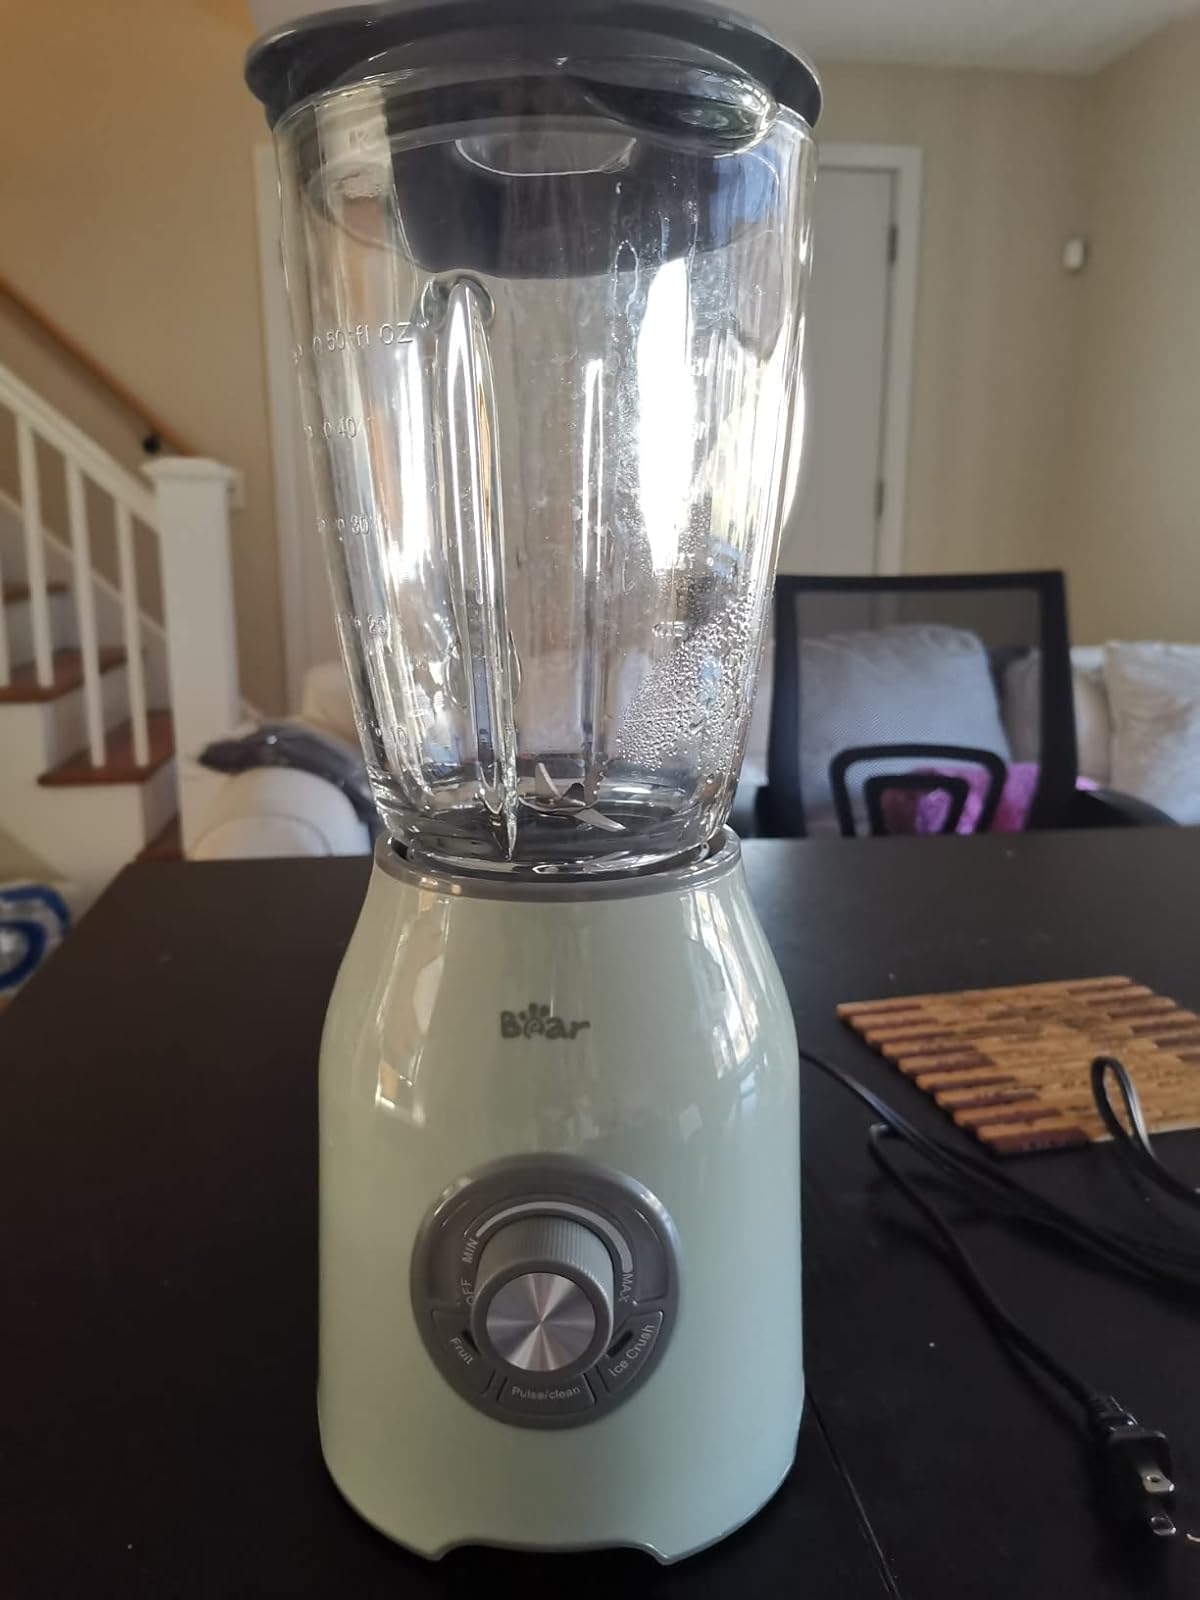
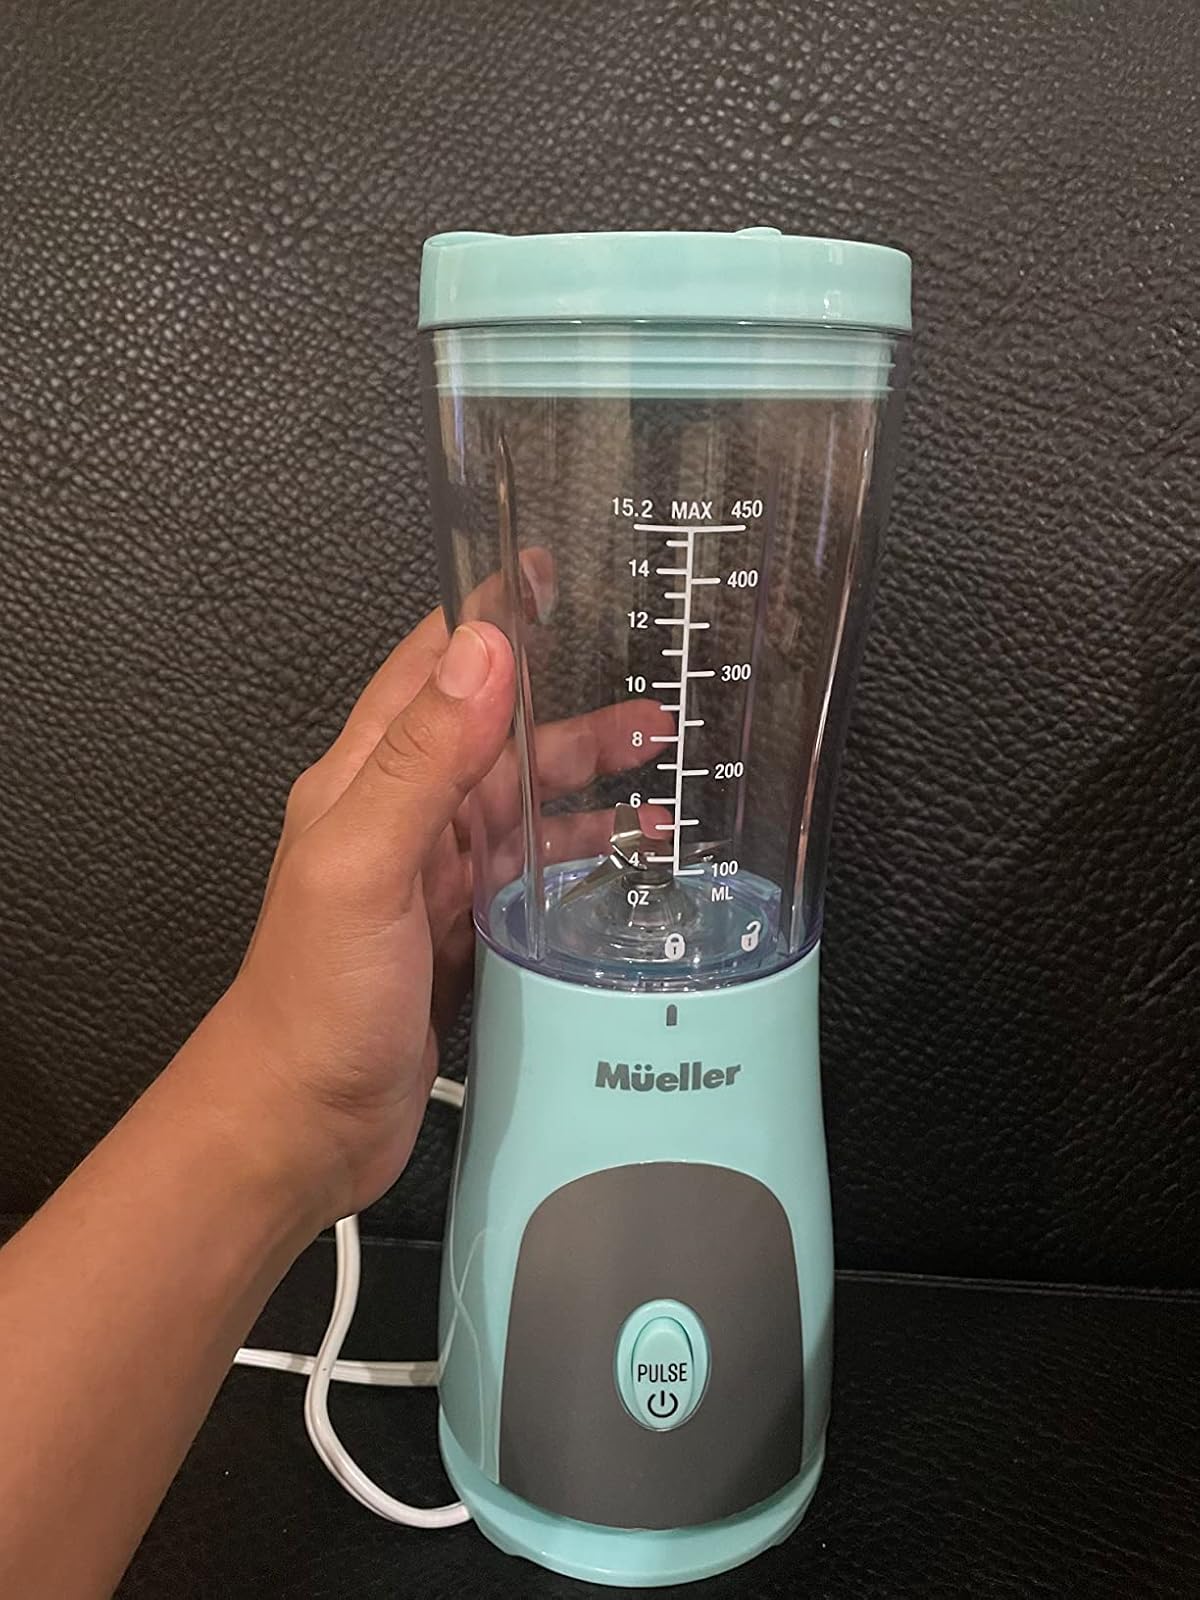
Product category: items_blender
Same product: no